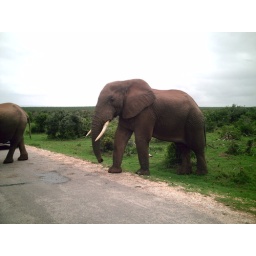
This is a large male elephant (bull) in a herd of about 30+ elephants.